Army

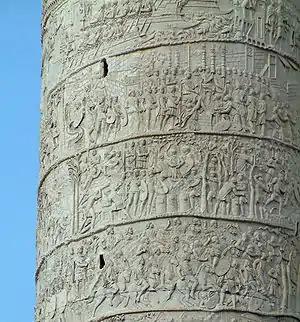
A 2nd-century depiction of Roman soldiers on Trajan's column

The states of China raised armies for at least 1000 years before the Spring and Autumn Annals. By the Warring States period, the crossbow had been perfected enough to become a military secret, with bronze bolts that could pierce any armor. Thus any political power of a state rested on the armies and their organization. China underwent political consolidation of the states of Han (韓), Wei (魏), Chu (楚), Yan (燕), Zhao (趙) and Qi (齊), until by 221 BCE, Qin Shi Huang (秦始皇帝), the first emperor of the Qin dynasty, attained absolute power. This first emperor of China could command the creation of a Terracotta Army to guard his tomb in the city of Xi'an (西安). in addition to a realignment of the Great Wall of China to strengthen his empire against insurrection, invasion and incursion.